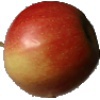
Label: Apple Red 2